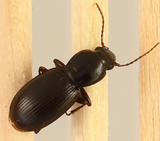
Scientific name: Pterostichus pumilus
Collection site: Abby Road NEON (ABBY), plot ABBY_011